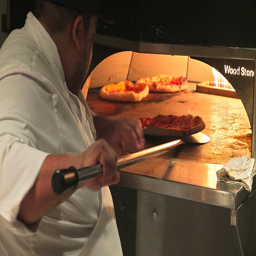
A pizza maker taking out pizzas from a fire oven.
A man is turning a pizza with a spatula.
A man who is putting a pizza in a large oven.
A man putting pizza inside of an oven with a spatula.
a big chef taking some pizzas out of the oven